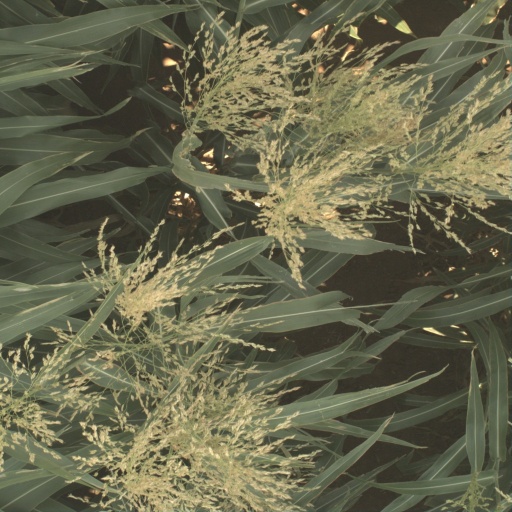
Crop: sorghum